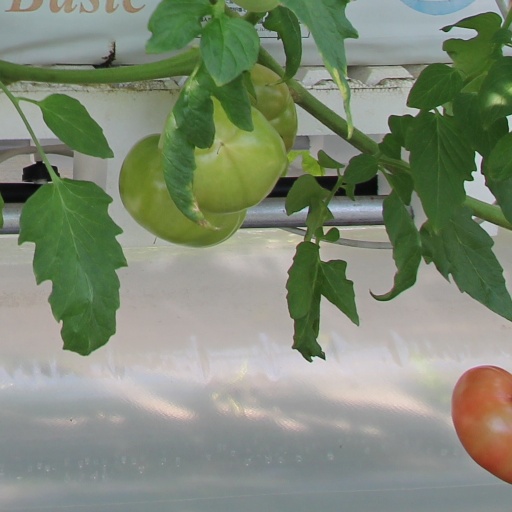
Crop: tomato